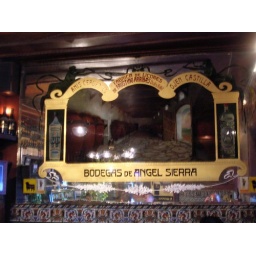
Amazing tiled bar mirror in Bodega de Angel Sierra, Chueca.